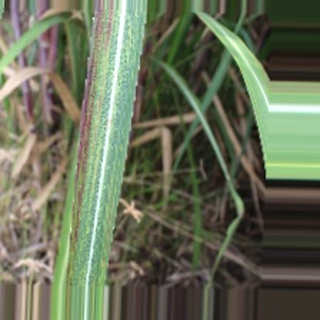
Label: sugarcane_bacterial_blight